Tigranes the Great

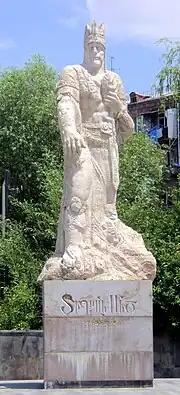
A modern statue of Tigranes in Yerevan

In 67 BC Pompey was given the task of defeating Mithridates and Tigranes. Pompey first concentrated on attacking Mithridates while distracting Tigranes by engineering a Parthian attack on Gordyene. Phraates III, the Parthian king, was soon persuaded to take things a little further than an annexation of Gordyene when a son of Tigranes (also named Tigranes) went to join the Parthians and persuaded Phraates to invade Armenia in an attempt to replace the elder Tigranes with the Tigranes the Younger. Tigranes decided not to meet the invasion in the field but instead ensured that his capital, Artaxata, was well defended and withdrew to the hill country. Phraates soon realized that Artaxata would not fall without a protracted siege, the time for which he could not spare due to his fear of plots at home. Once Phraates left, Tigranes came back down from the hills and drove his son from Armenia. The son then fled to Pompey.